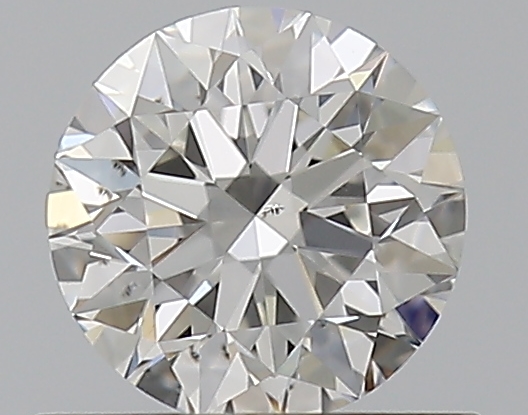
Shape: round
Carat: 0.51
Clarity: SI1
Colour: H
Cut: VG
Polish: EX
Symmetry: EX
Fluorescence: N
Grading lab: GIA
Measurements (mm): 5.06 x 5.09 x 3.19